Gaines Ruger Donoho

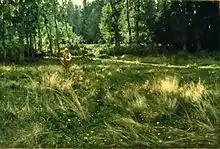
"La Marcellerie"

He was married to Matilda Ackley Donoho. He died on January 28, 1916, in New York City. After Donoho's death, Matilda Donoho sold the Long Island property to the Childe Hassams - good friends.